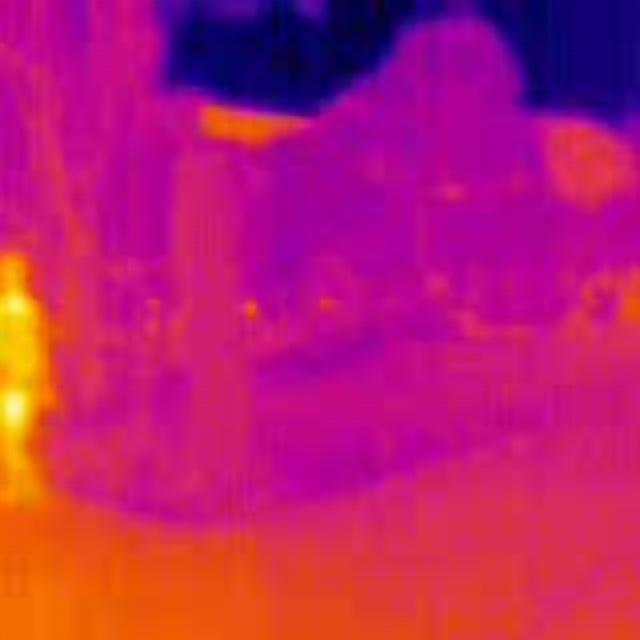
Detected objects:
label: person